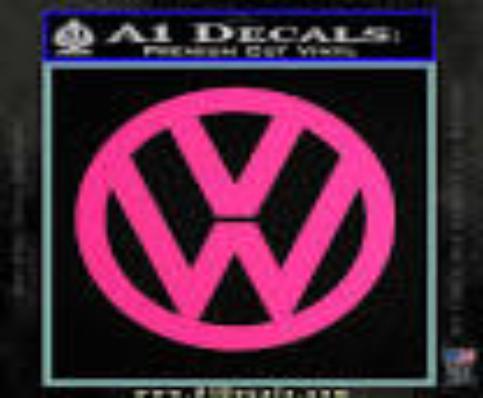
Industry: Transportation